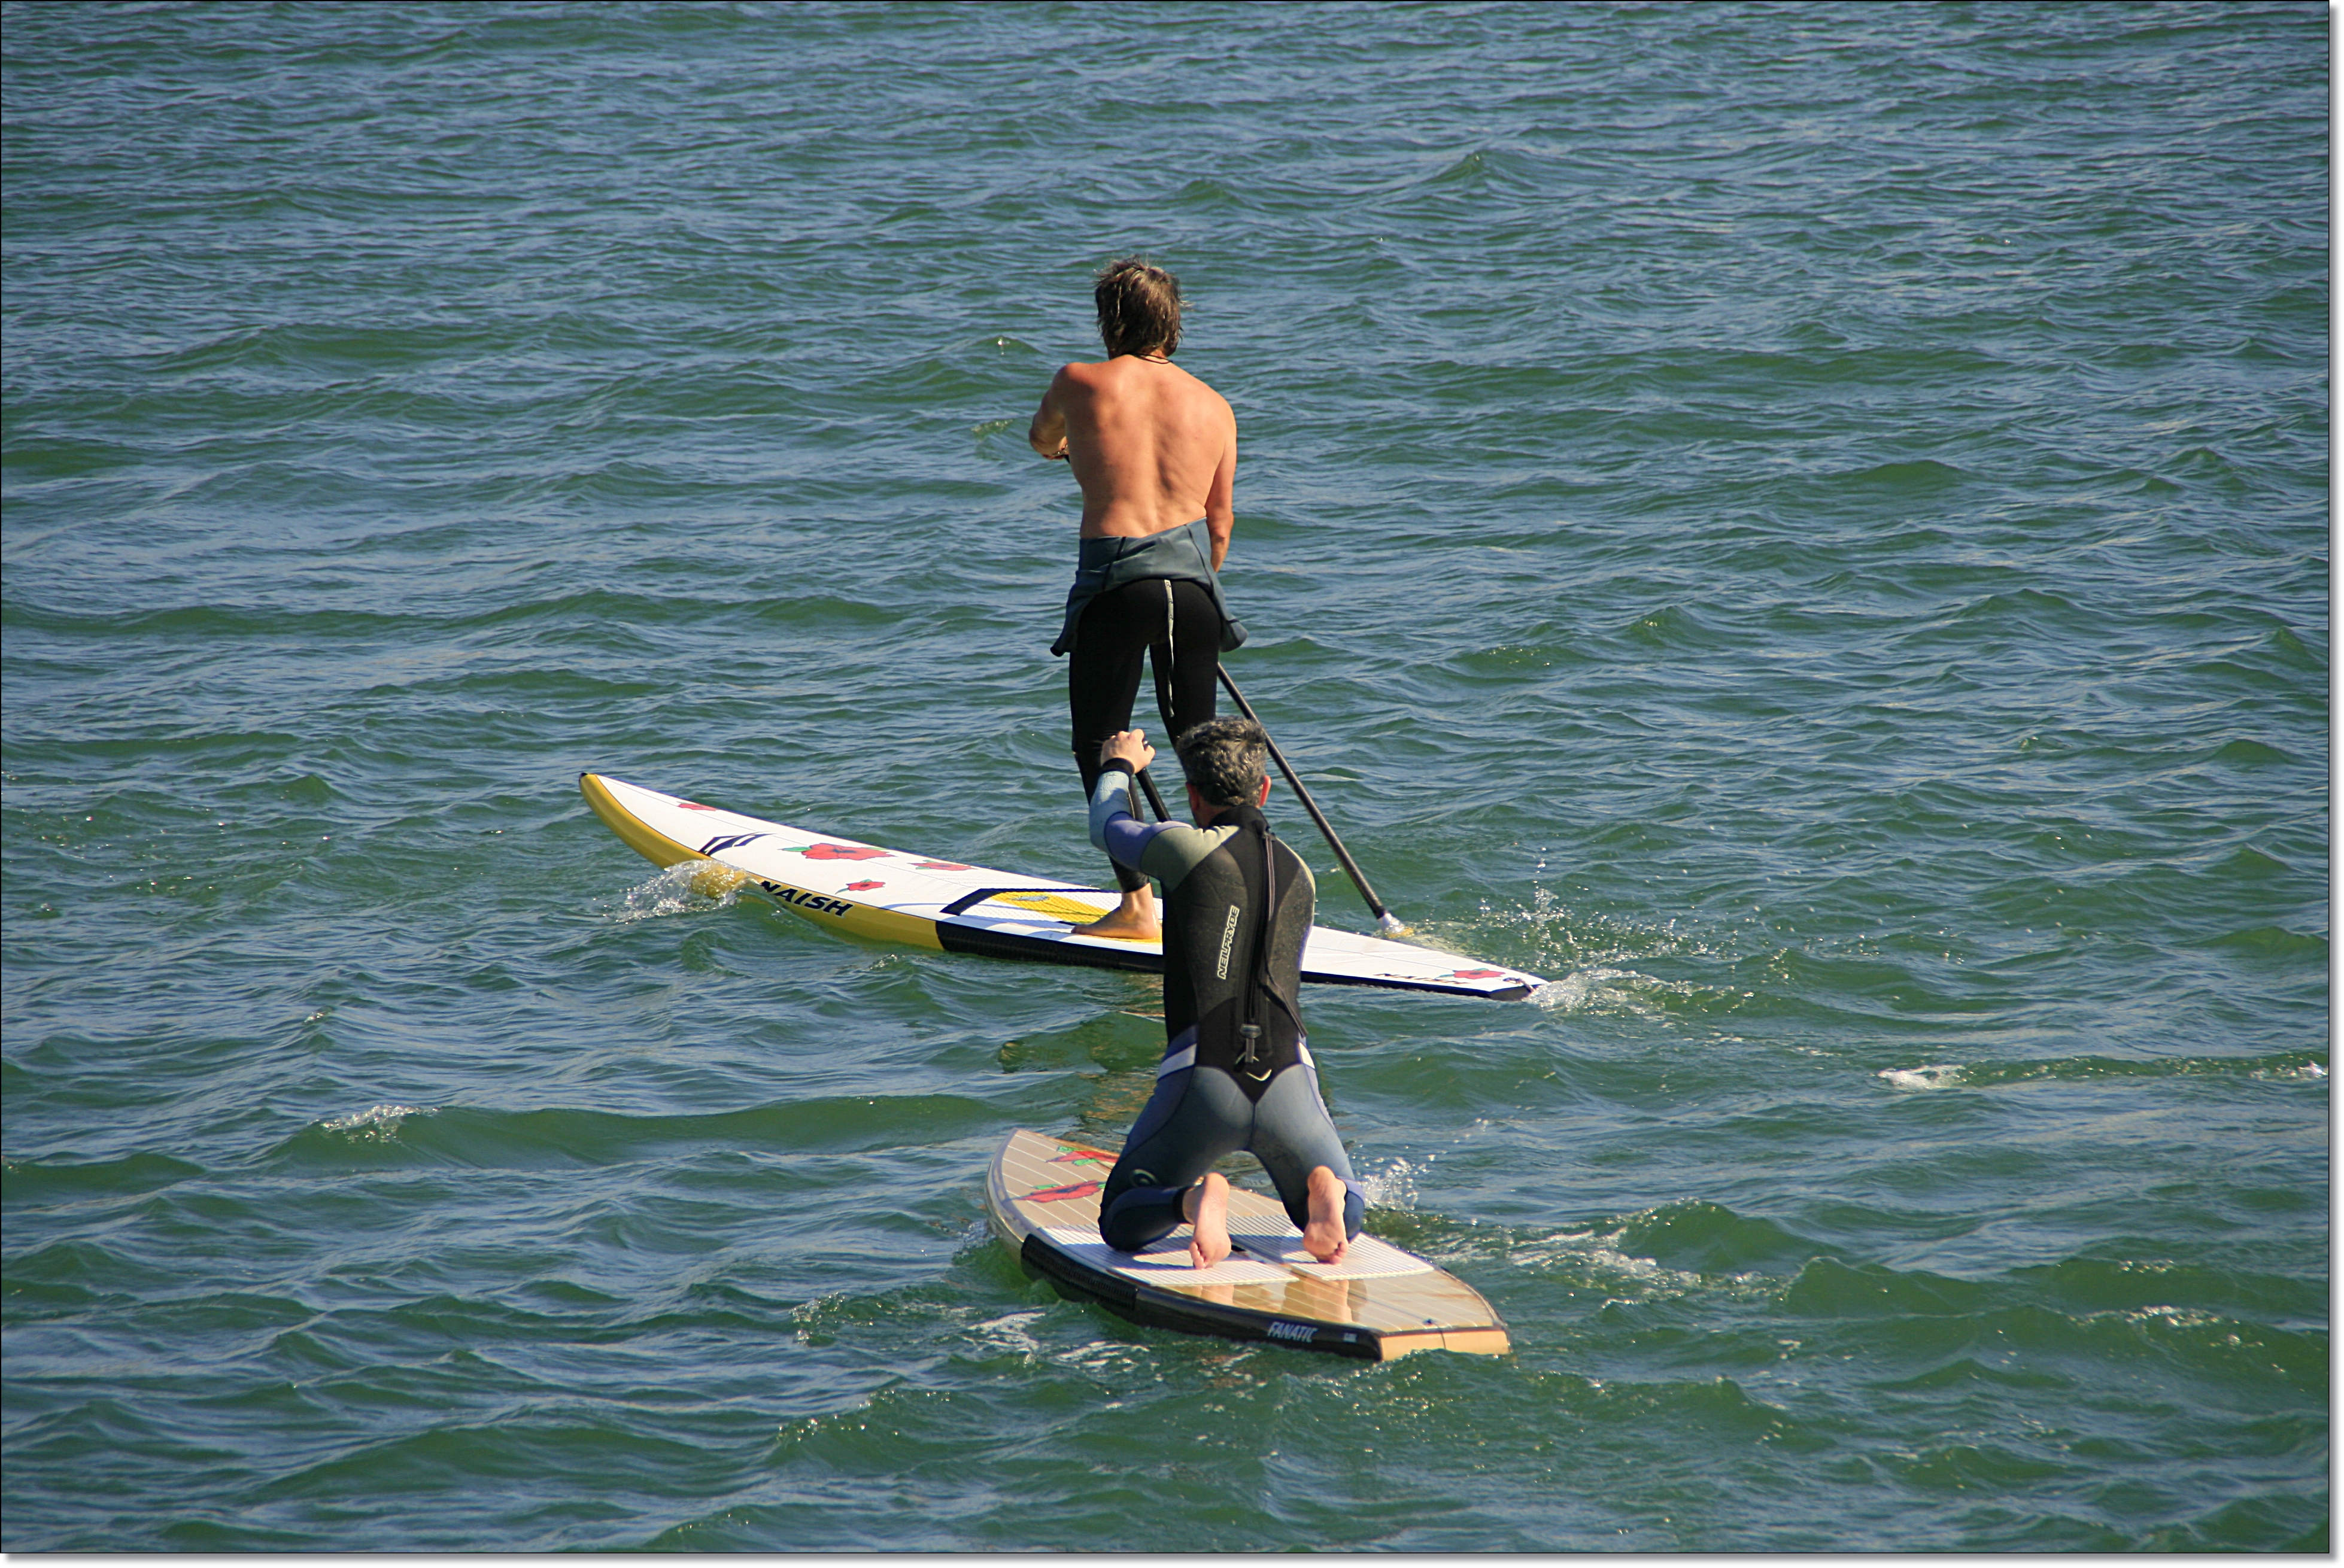
surfing, paddle, sailing, surfboard, extreme sport, sports, boating, windsurfing, water sport, stand up paddle surfing, wind wave, boardsport, surfing equipment and supplies, surface water sports, wakesurfing